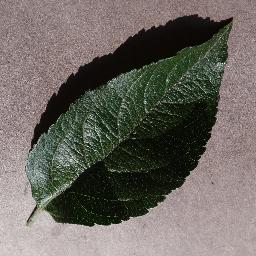
Label: Apple___healthy